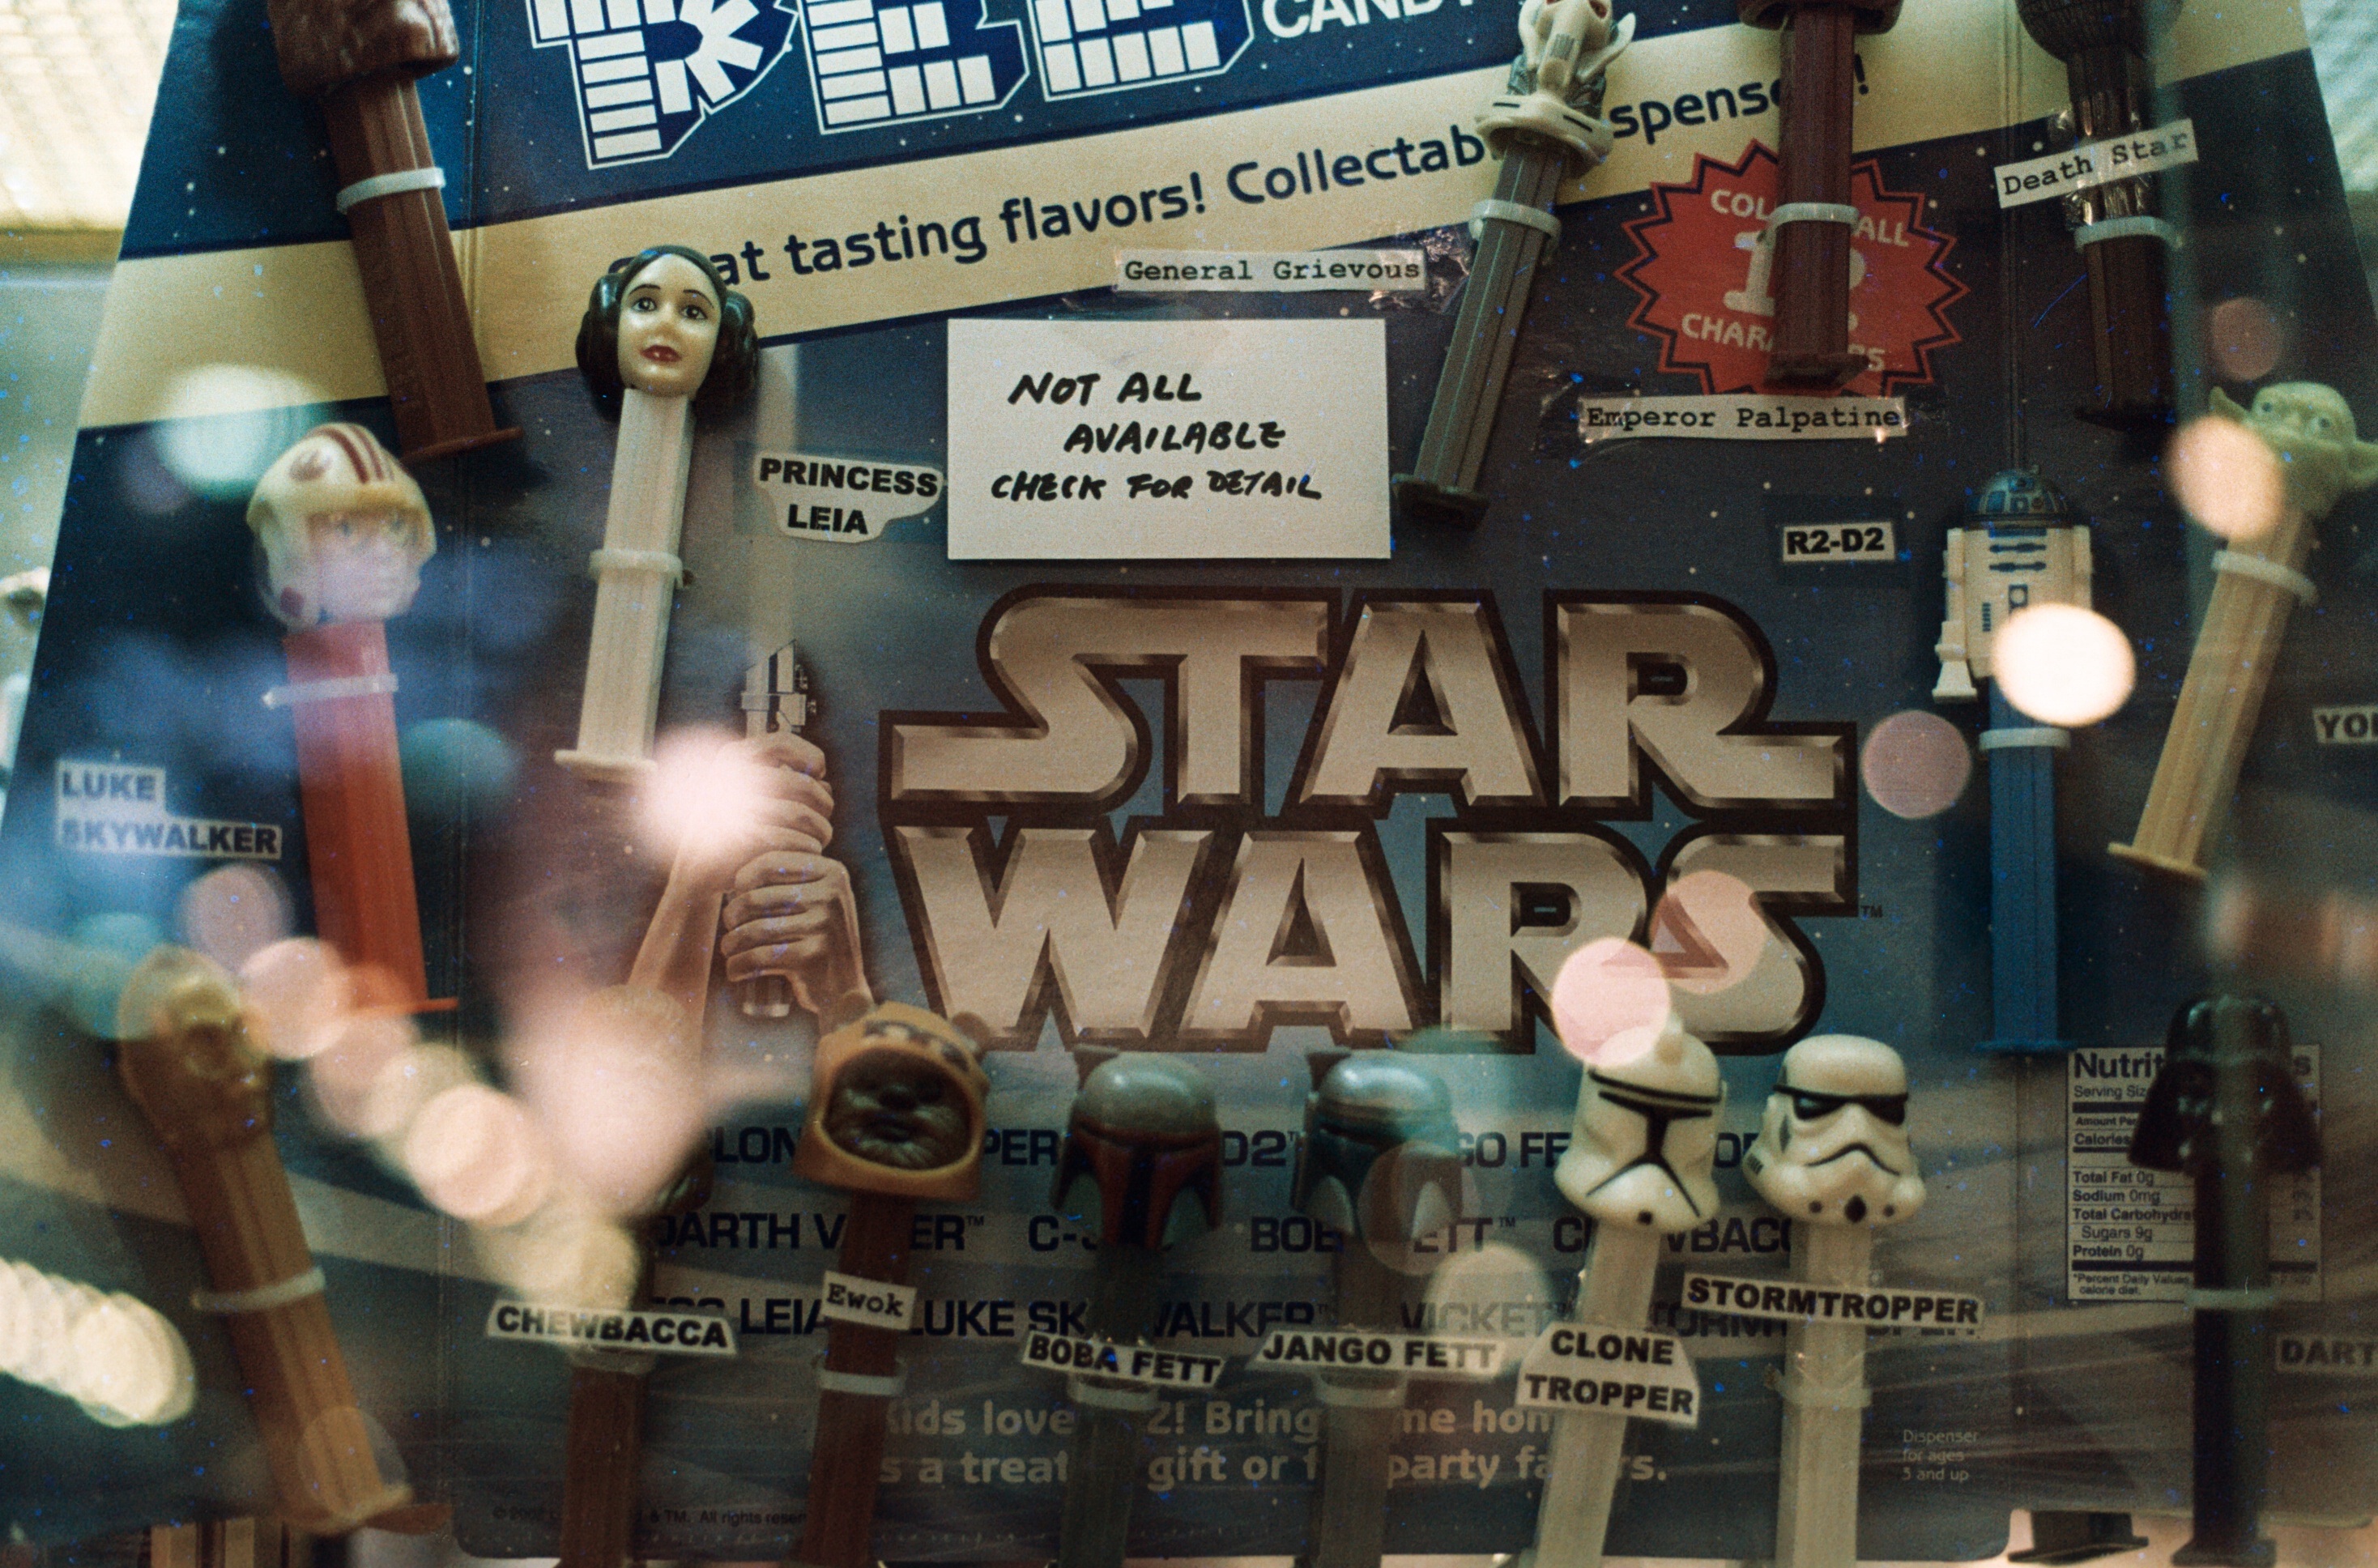
film, advertising, canon, indoor, toy, 50mm, ae1, starwars, lomography, highiso, analogue, lomography800, fd50mmf14, pez, collectible, sense